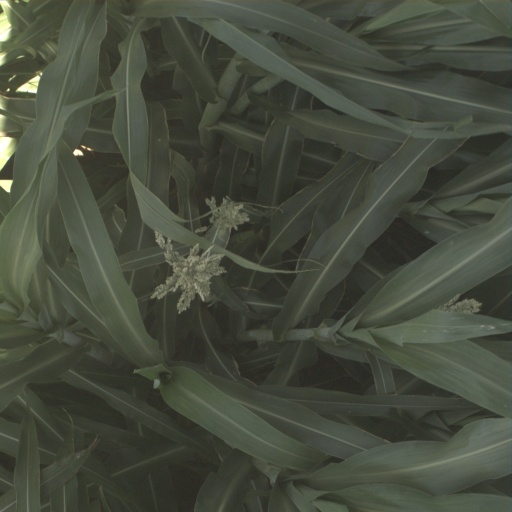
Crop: sorghum